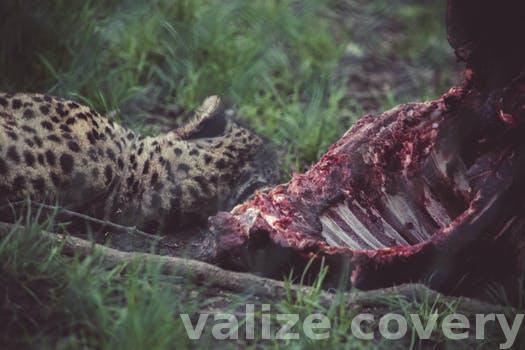
Label: Watermark